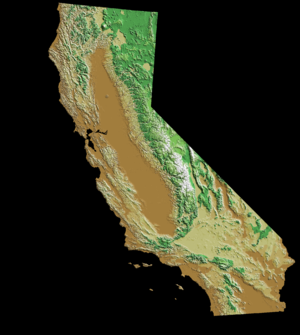
Le vignoble de Californie définit une région viticole américaine qui fournit du vin élaboré dans l'État américain de Californie, qui, avec celui du Nouveau-Mexique, assure une grande partie de la production de vin américaine. Ces régions viticoles américaines sont des exemples de viticulture de longue date dans le vin du Nouveau Monde. La production de vin en Californie est d'un tiers supérieure à celle de l'Australie. Si la Californie était un pays distinct, elle serait le quatrième producteur de vin au monde.